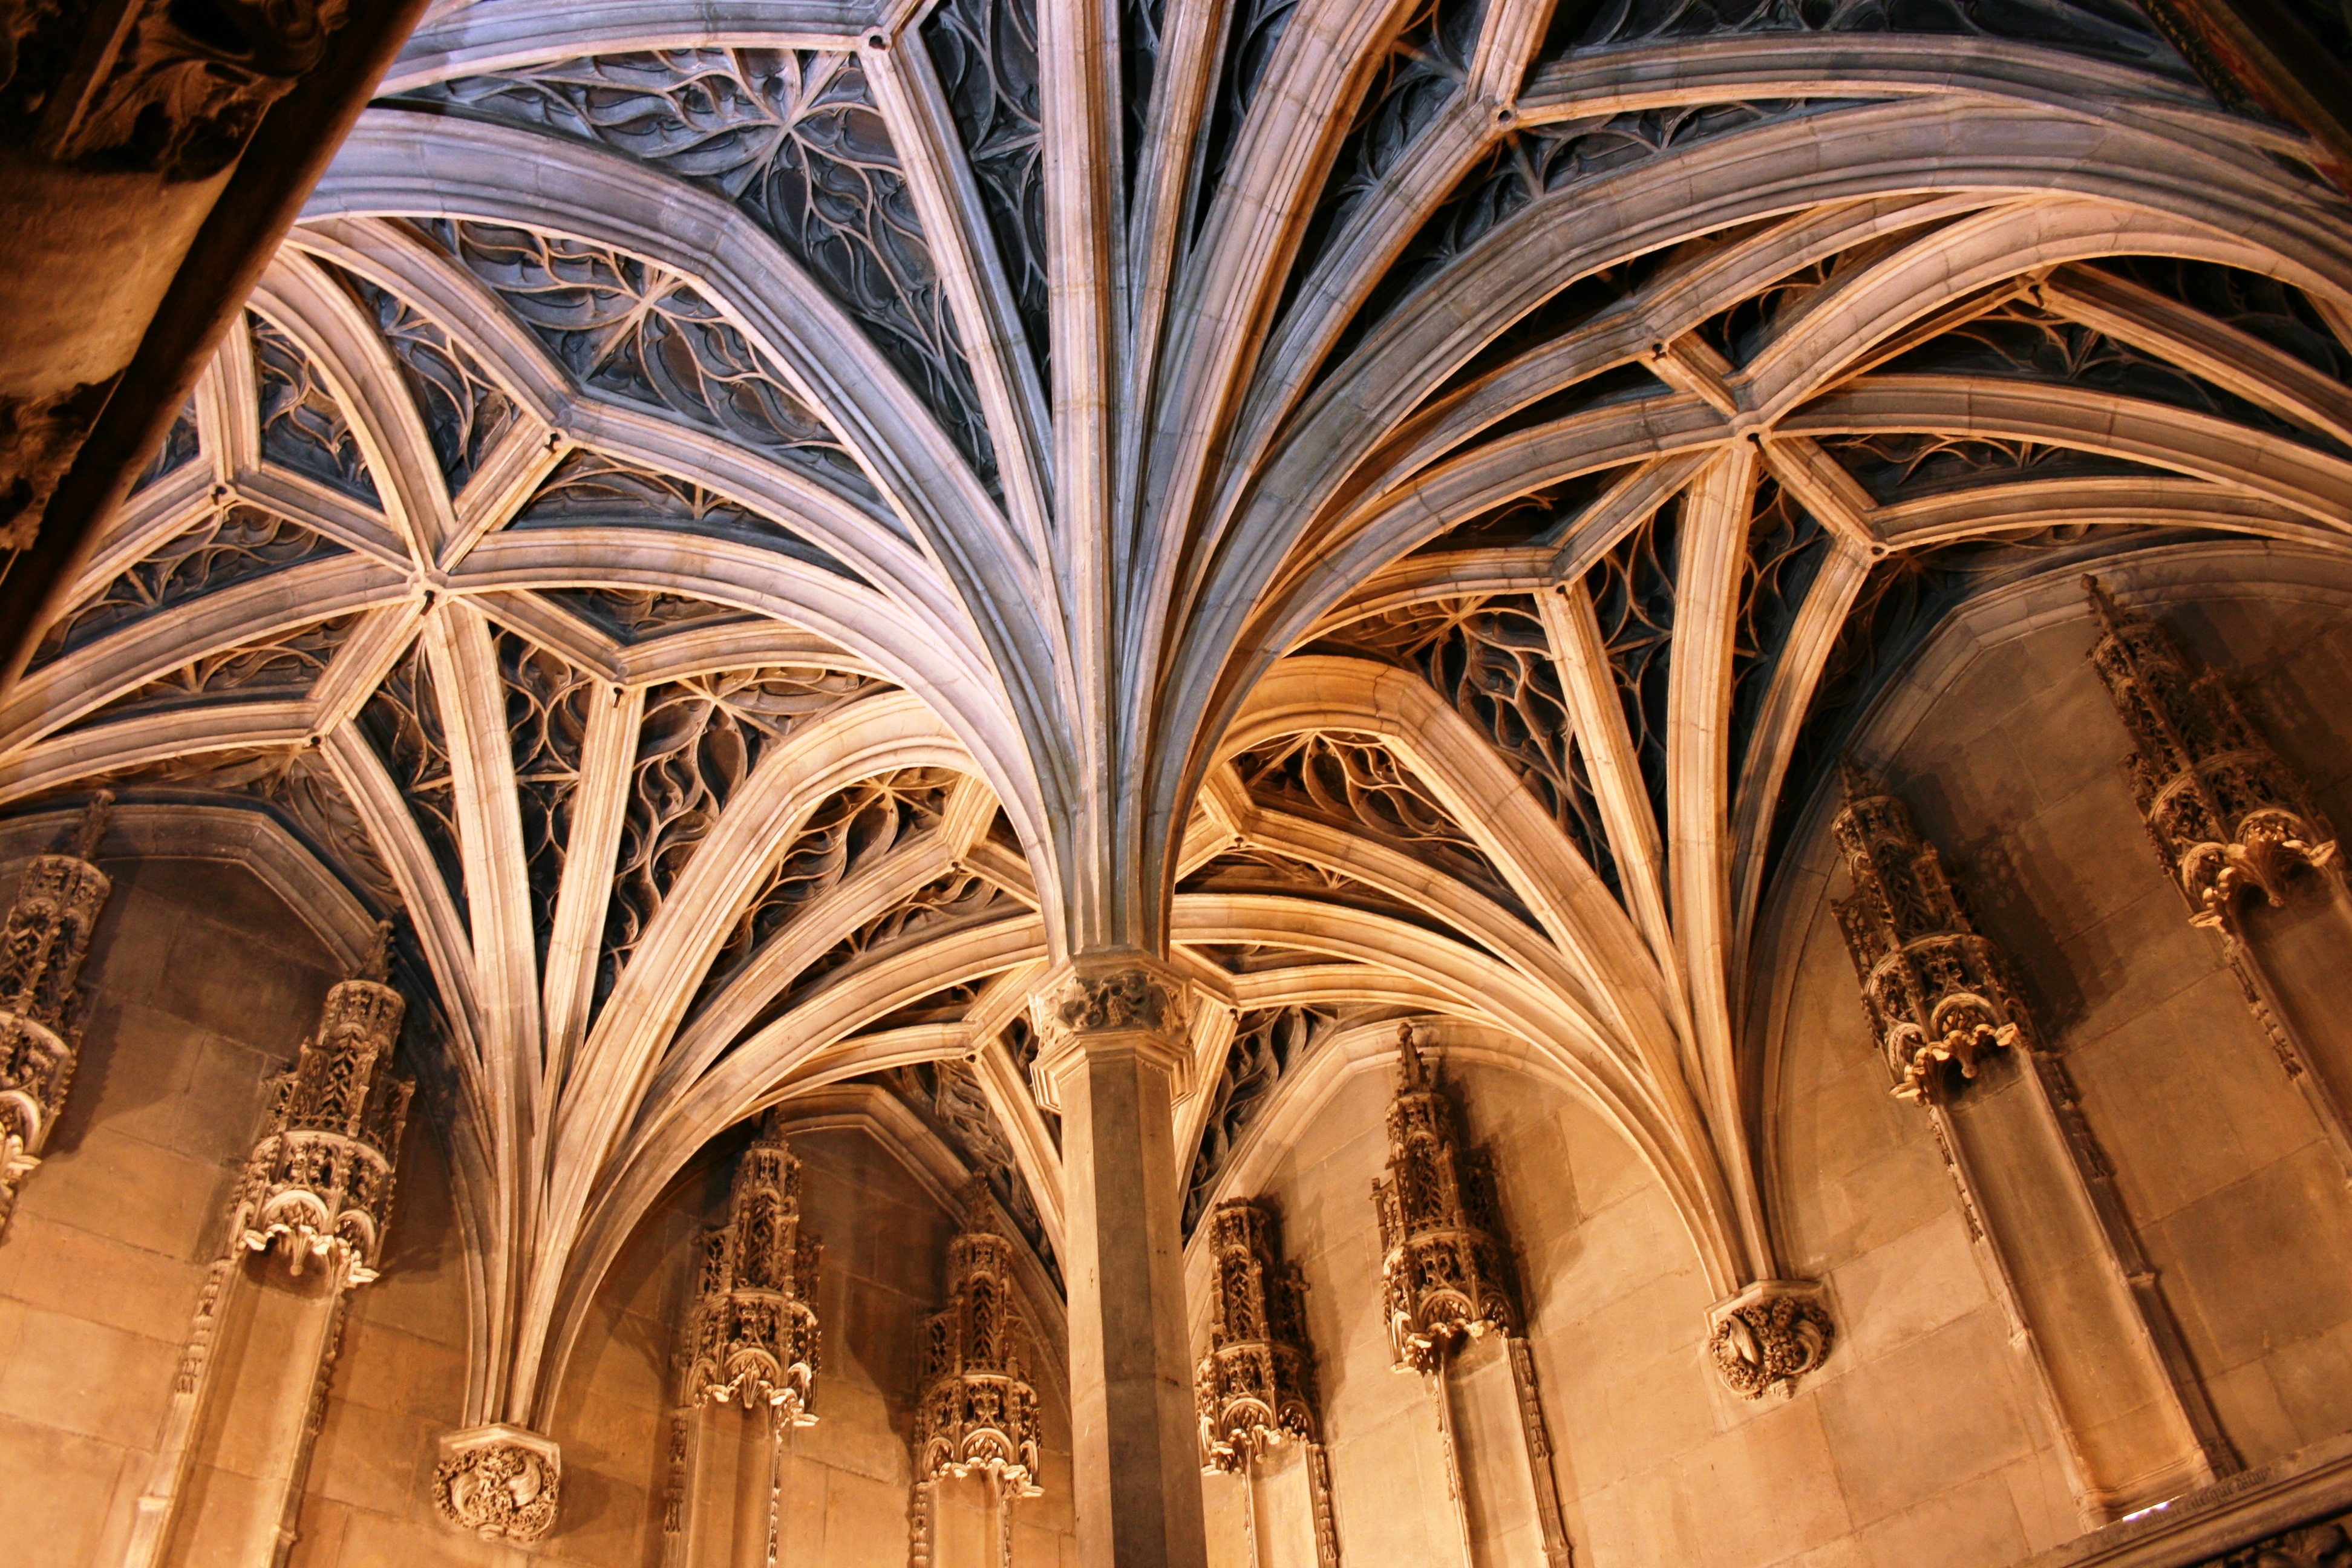
architecture, building, paris, arch, ceiling, column, cathedral, place of worship, medieval architecture, symmetry, vault, cluny, gothic architecture, ancient history, cluny museum, museum of the middle ages